Cliefden, Mandurama

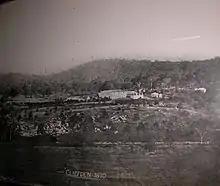
1870 photo shows the graveyard and the scale of the barn and woolshed building

By virtue of orders issued to them by Governor Darling, dated 22 April 1831, Frederick John and William Montagu Rothery obtained grants of 2460 acres (995.6ha) each and chose them 12 miles (19.3 km) west of Coombing on the left bank of Limestone Creek, Portions 1 & 2, Parish of Mallongul. They named them Cliefden Springs and Cliefden respectively, after Cliefden in Buckinghamshire, once the summer retreat and favourite residence of Frederick, Prince of Wales, father of George III to whose entourage, family tradition relates, a Rothery ancestor was attached.